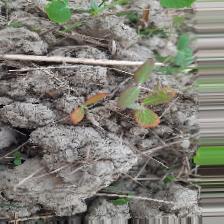
Label: Lentil Rust